Bolshezemelskaya Tundra

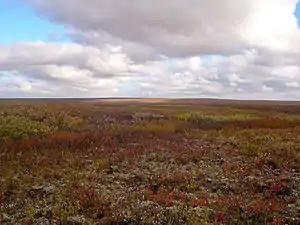
The landscape of the Bolshezemelskaya Tundra

Bolshezemelskaya Tundra (Russian: Большеземельская тундра) is a hilly lowland in the Timan-Pechora Basin in northwestern Russia on the coast of the Barents Sea, between the Pechora and Usa rivers and the Pay-Khoy Range of the Ural Mountains. It covers more than